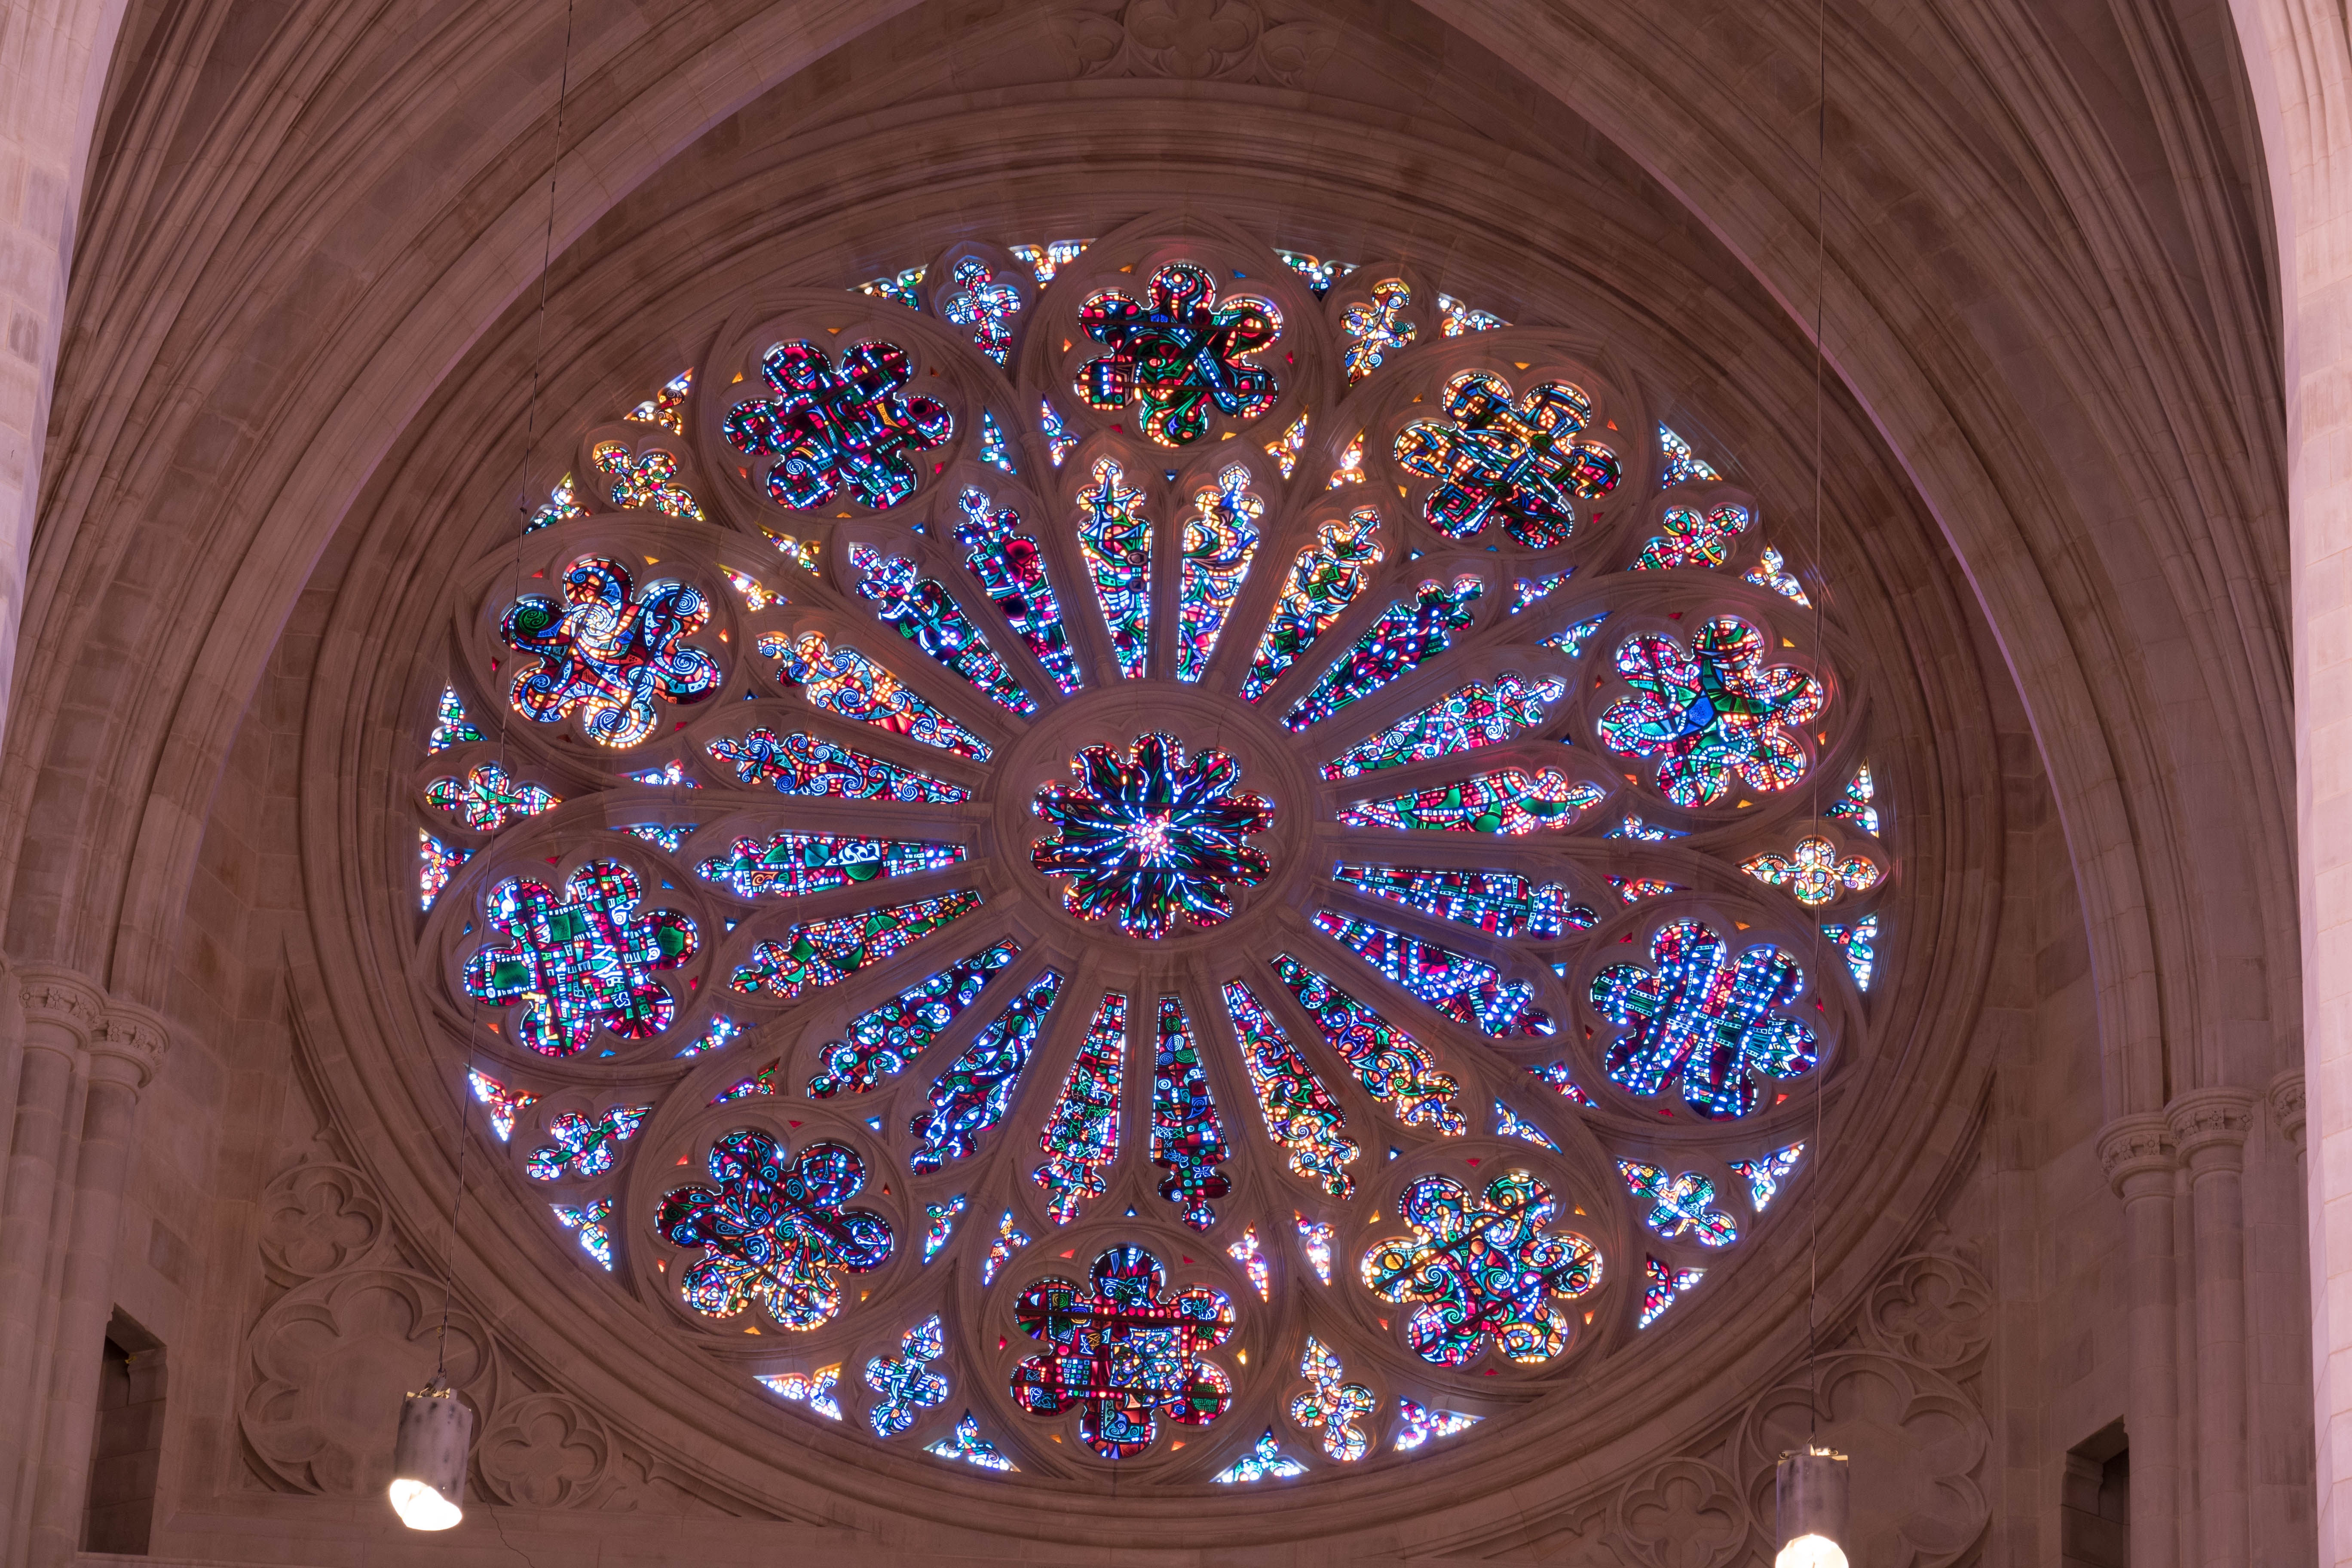
architecture, window, glass, ceiling, landmark, blue, cathedral, material, stained glass, circle, symmetry, dome, washington dc, washington cathedral